Honi Soit

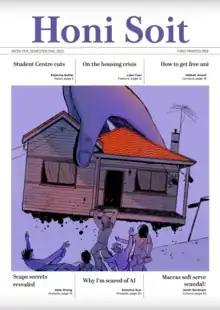
Cover from 2023

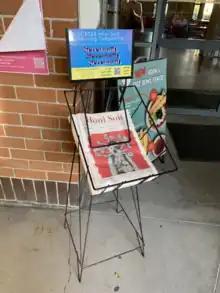
"Honi Soit" stand outside Manning House

Honi Soit is the student newspaper of the University of Sydney. First published in 1929, the newspaper is produced by an elected editorial team and a select group of reporters sourced from the university's populace. Its name is an abbreviation of the Anglo-Norman phrase "Honi soit qui mal y pense", meaning "shamed be (the person) who thinks evil of it".